Body fluids in art

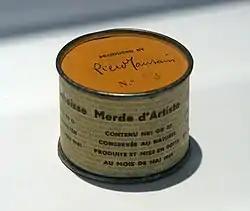
"Artist's Shit" by Piero Manzoni

Occasional use of body fluids such as blood, urine, feces, etc. in works of art is most common in shock art or transgressive art.